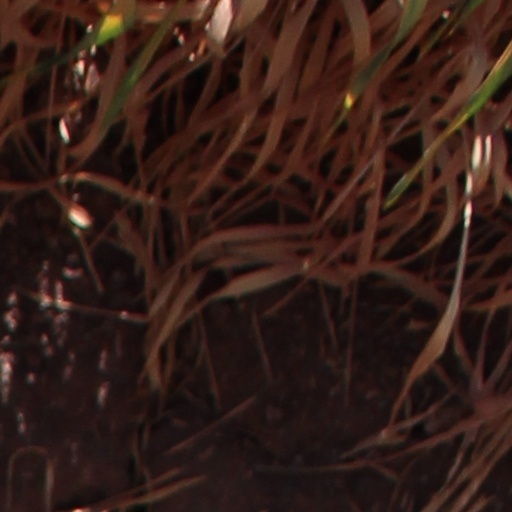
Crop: wheat